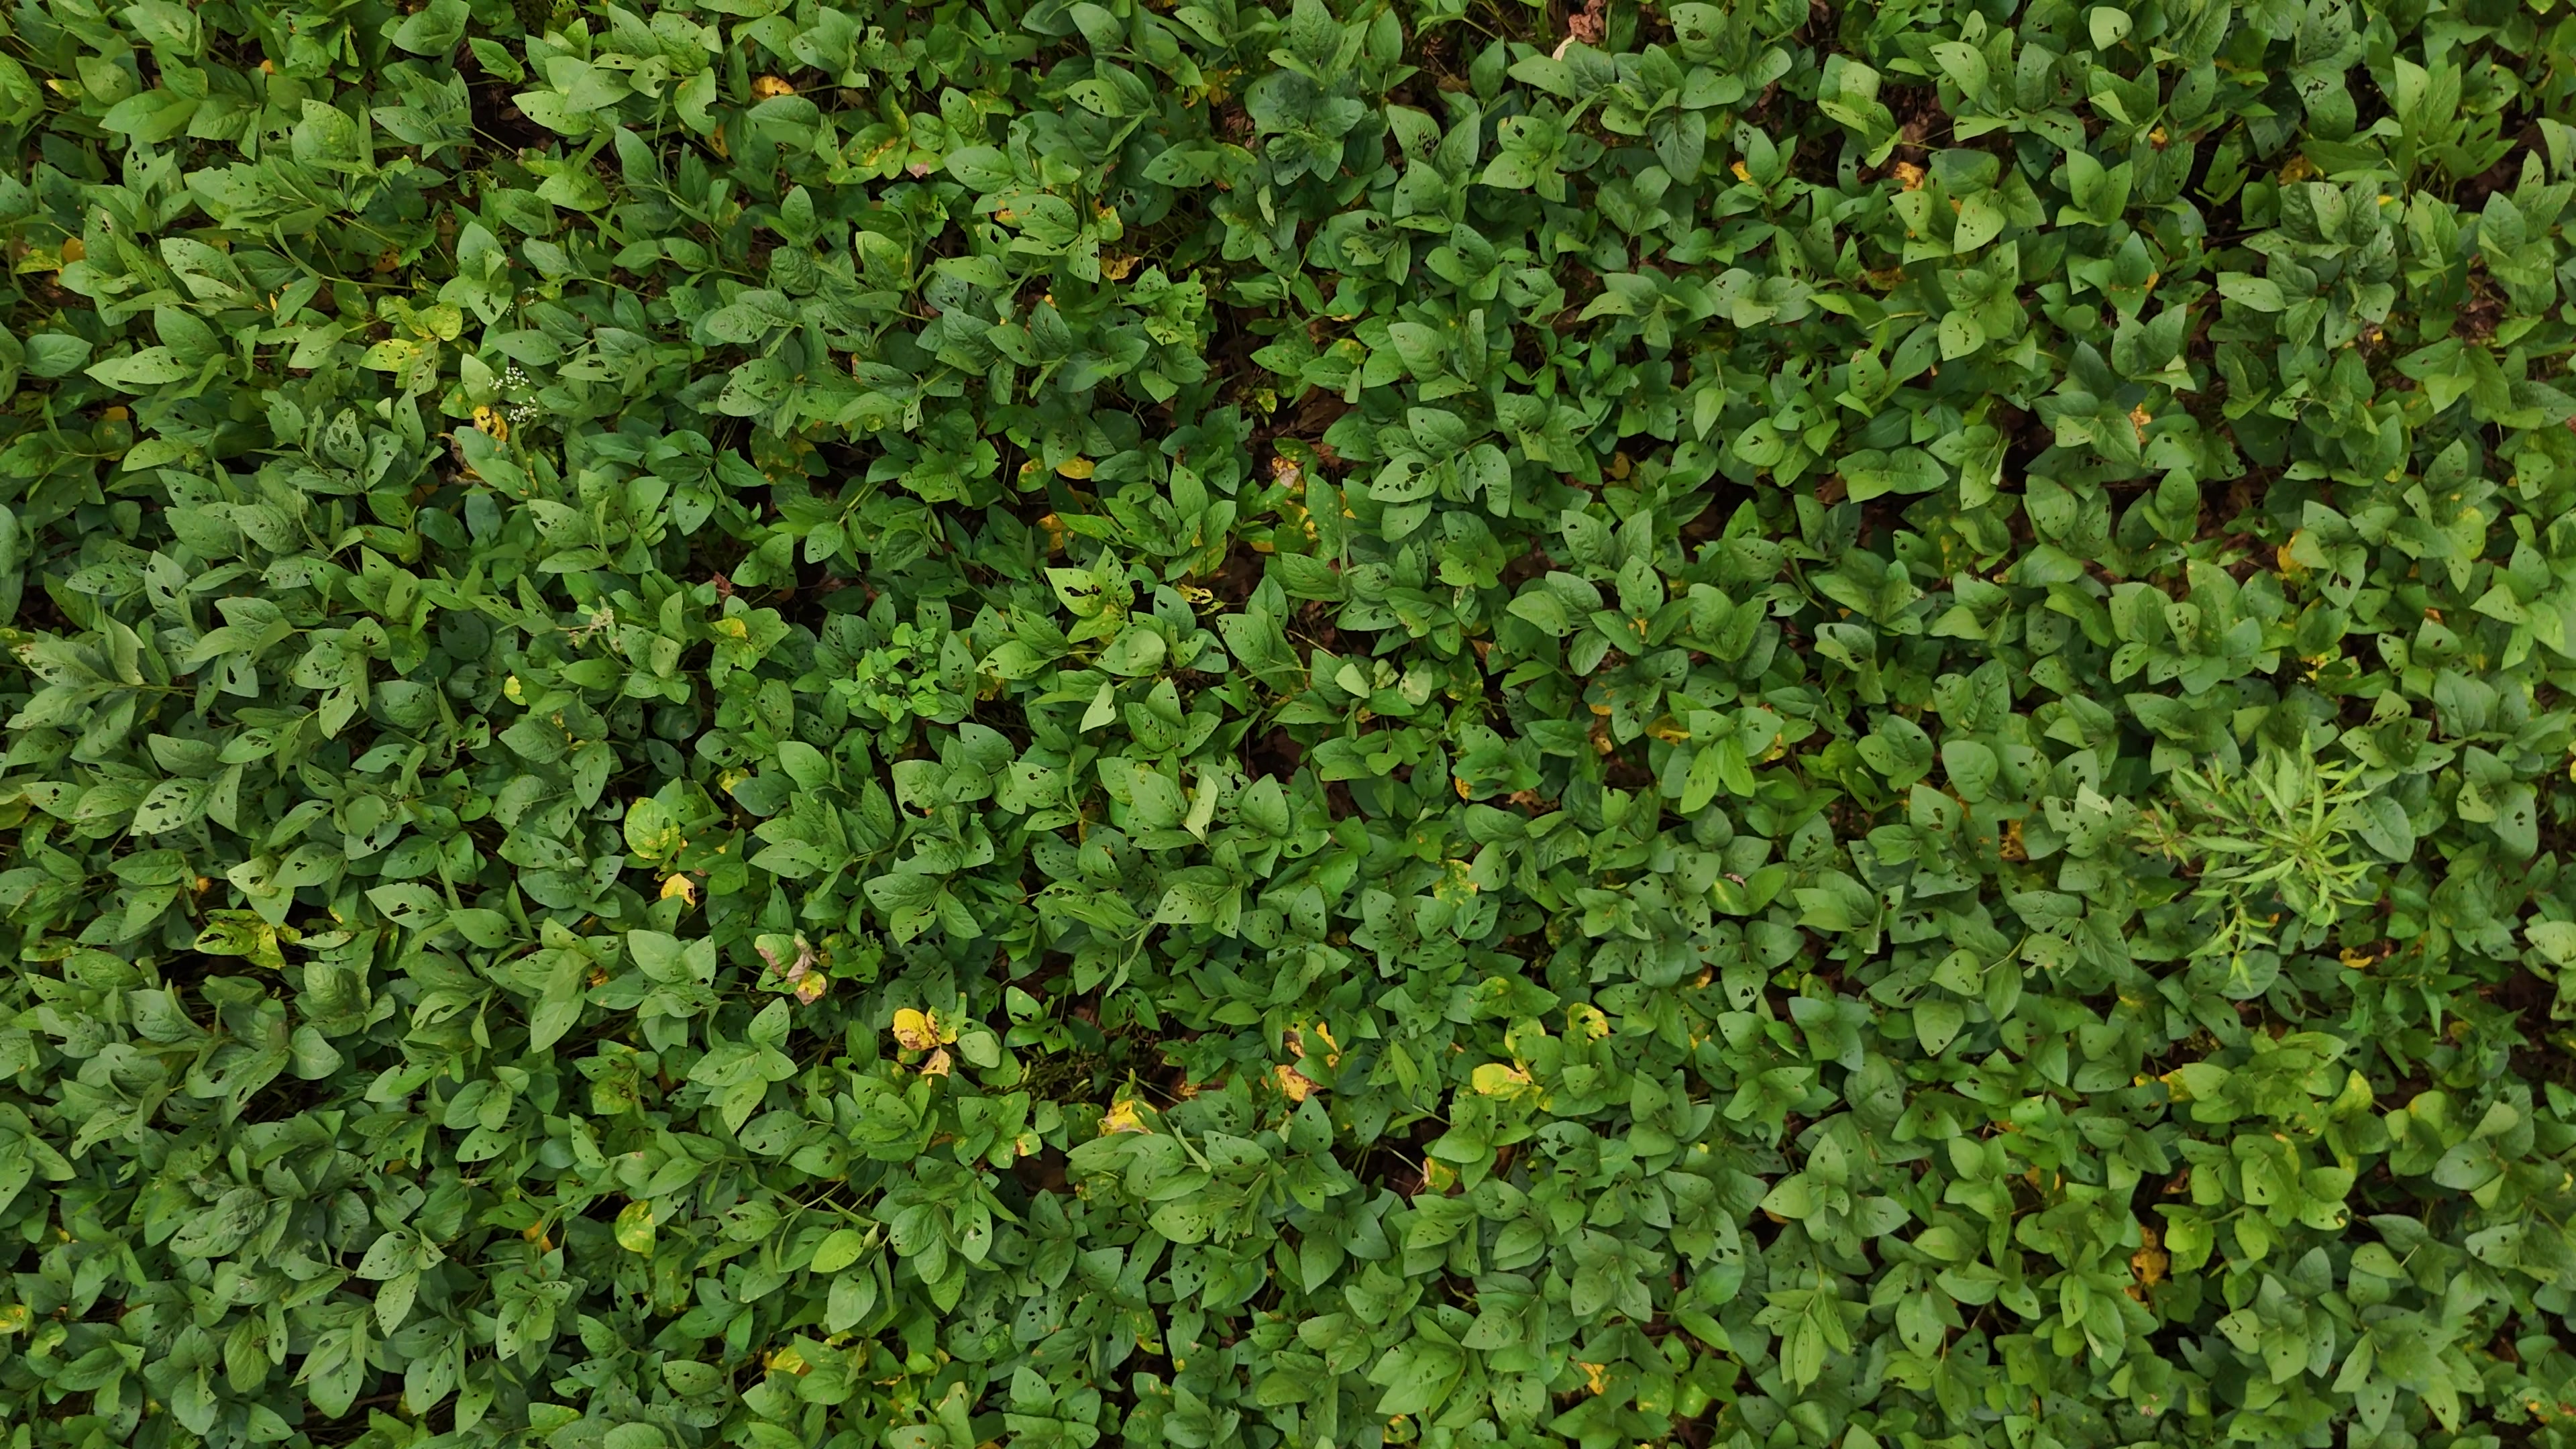
Label: Rust